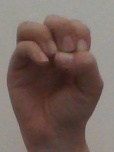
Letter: ha